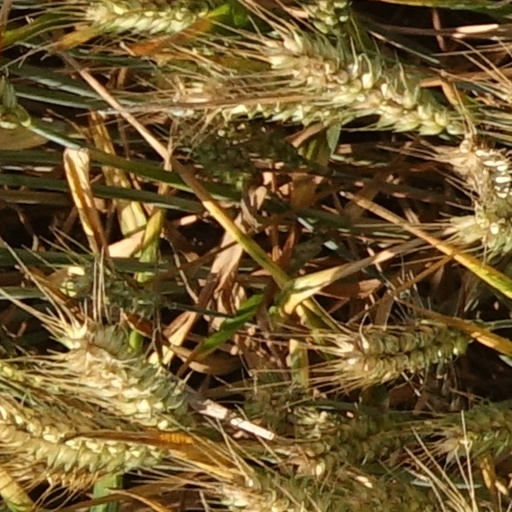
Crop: wheat